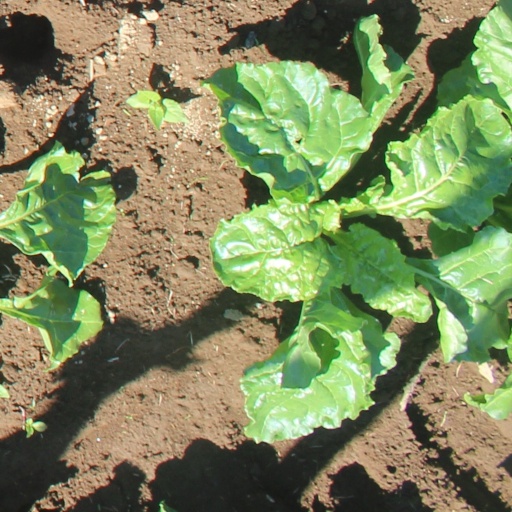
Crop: sugar beet